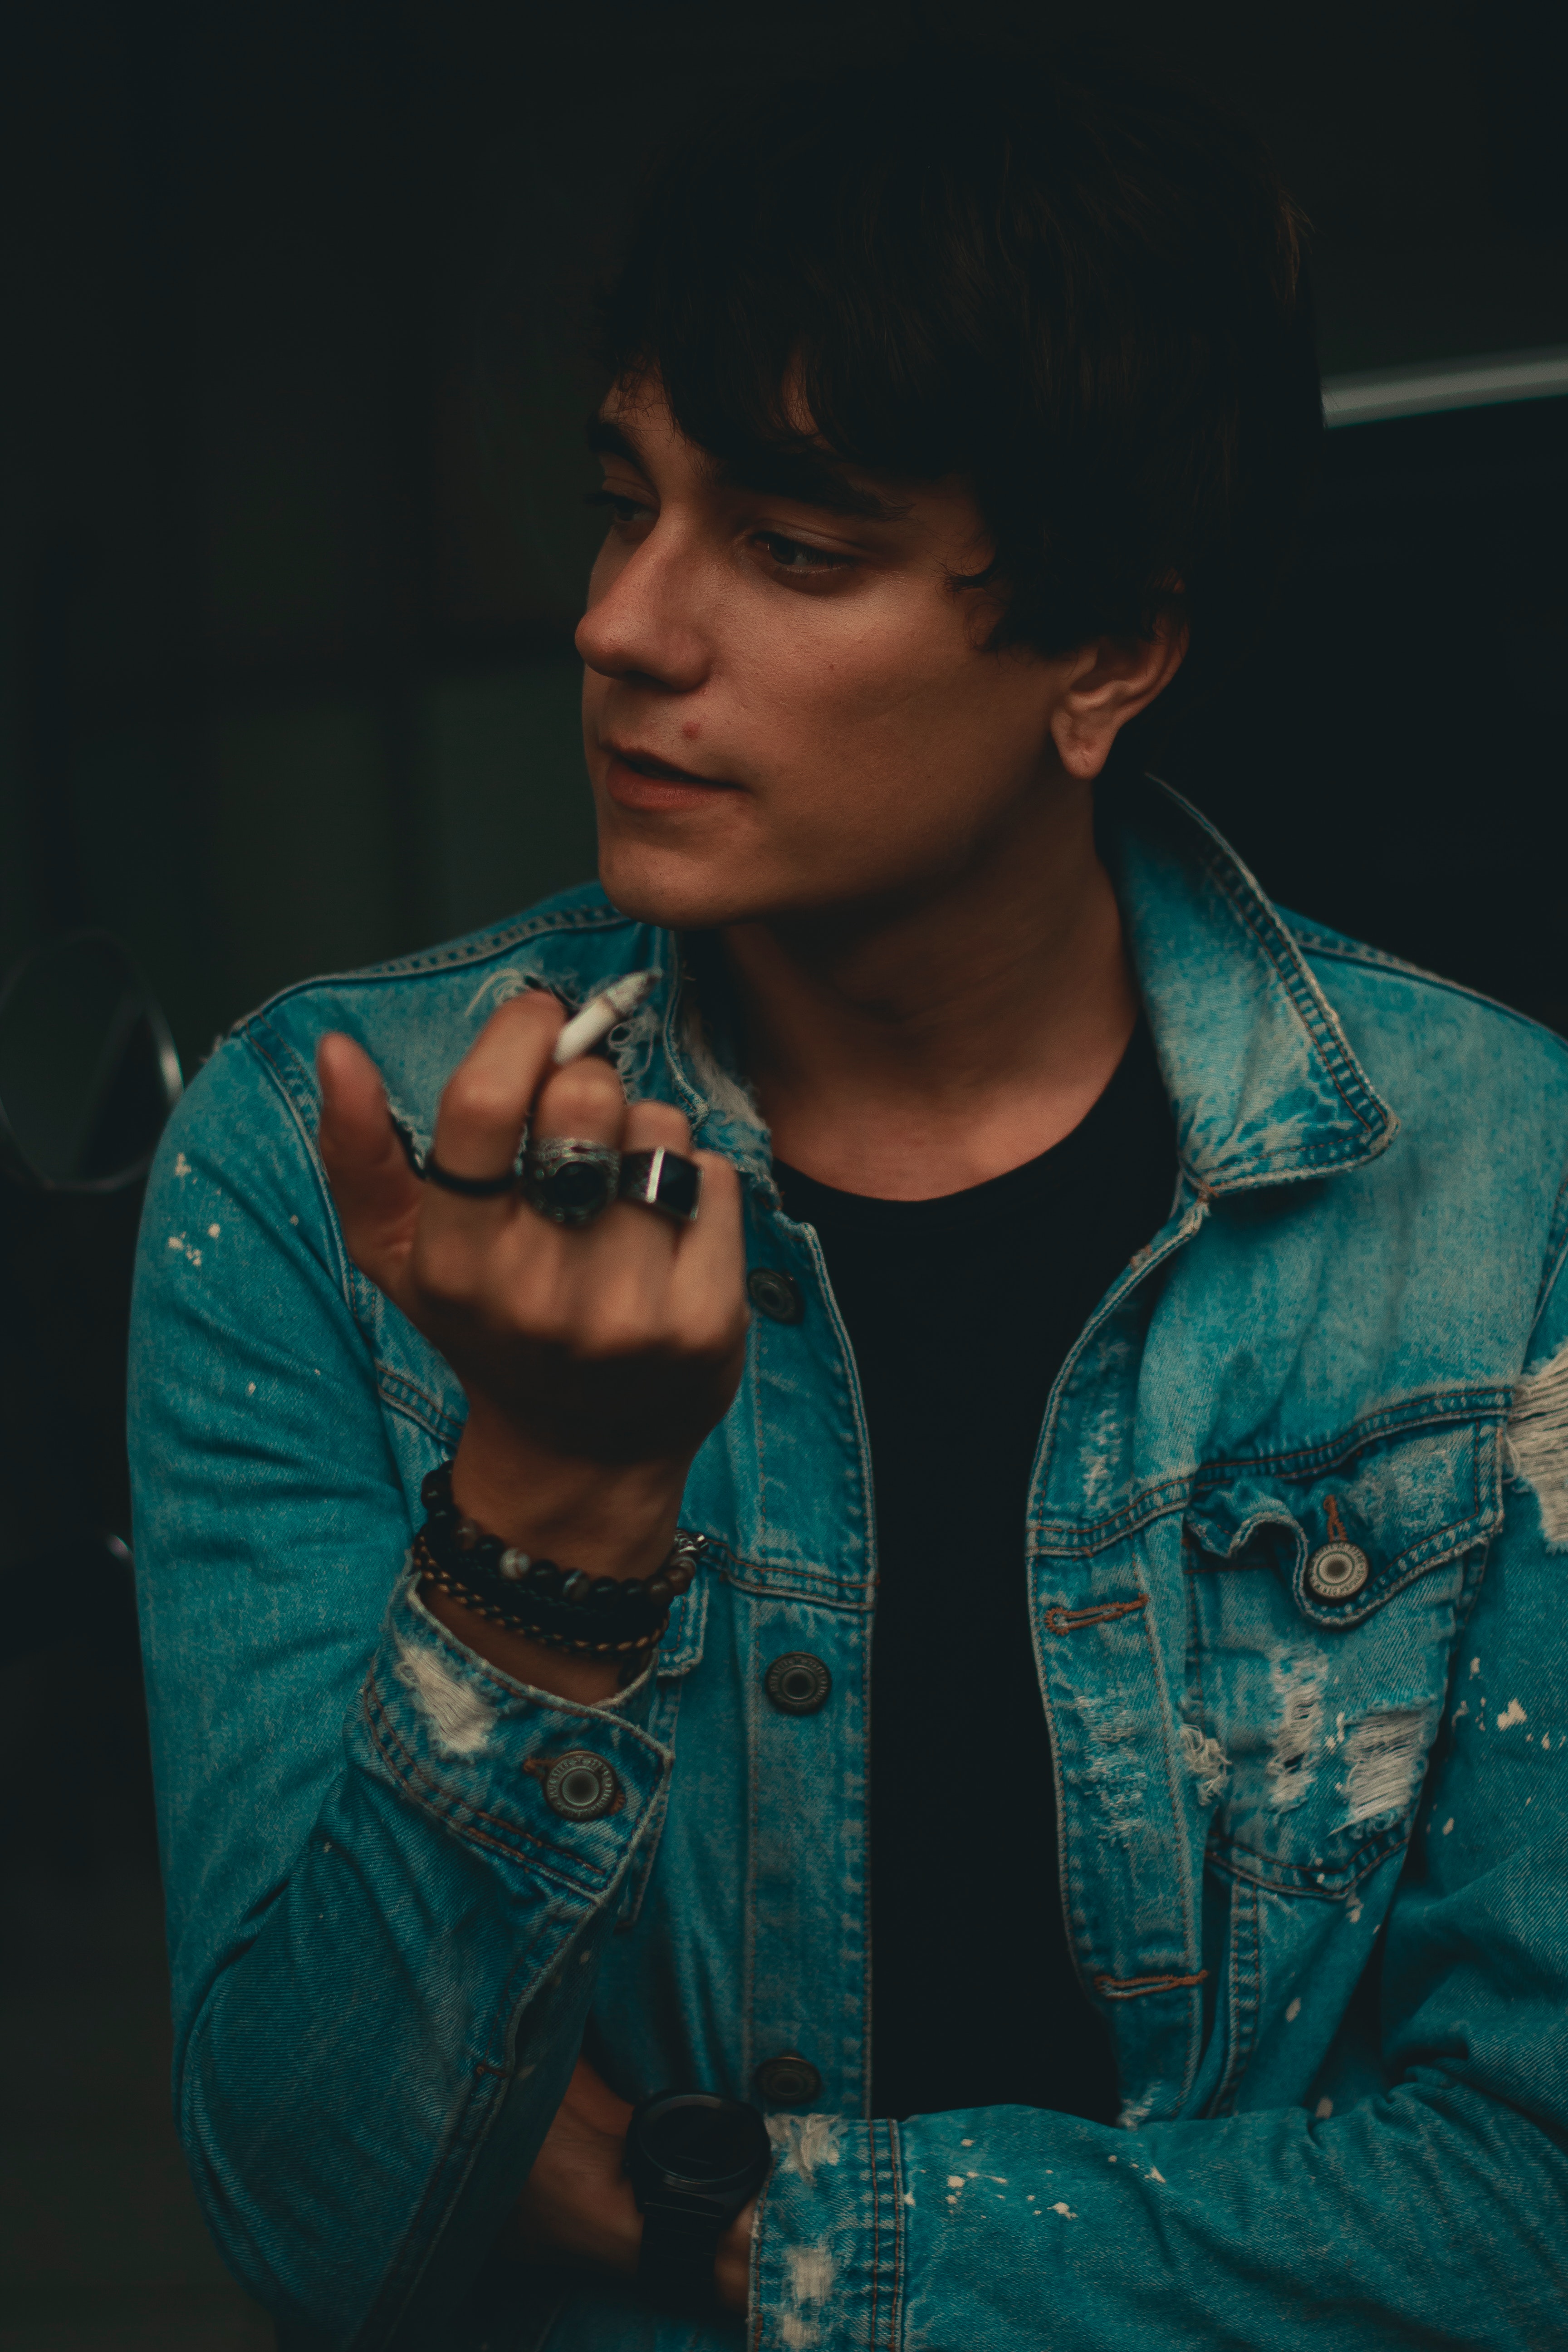
blue, cool, green, human, music artist, music, singing, singer, musician, adaptation, flesh, microphone, performance, smile, darkness, black hair